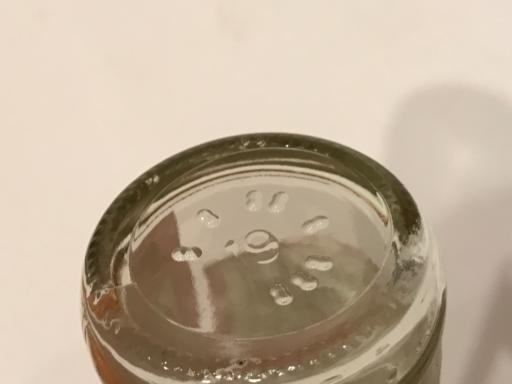
Label: glass